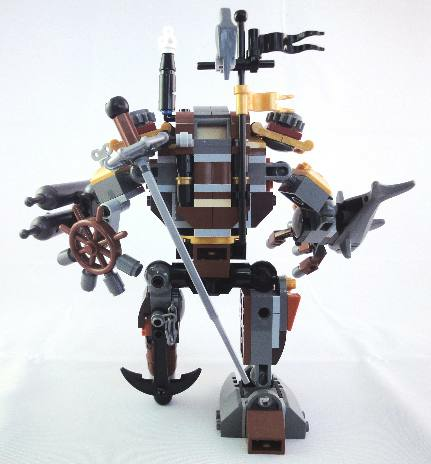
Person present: No